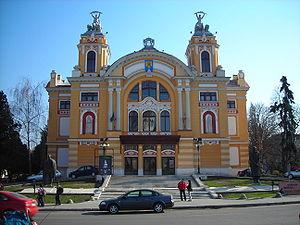
Cluj-Napoca est une ville transylvaine du nord-ouest de la Roumanie, située dans la vallée du Someșul Mic, à 440 kilomètres au Nord-Ouest de Bucarest. C’est en 1974, dans le cadre de la politique protochroniste de Nicolae Ceaușescu, que la ville a reçu par décret son second nom de Napoca, qui est celui du castrum romain antique situé sous l’actuel centre-ville, provenant de la tribu dace locale des Napaei, dont le nom rappelle le grec νάπος : « boisé ». Cependant, les roumains continuent d’appeler la ville par son nom initial de Cluj ; les hongrois l'appellent Kolozsvár, les allemands Klausenburg, en yiddish son nom est קלויזנבורג, et en latin Claudiopolis.